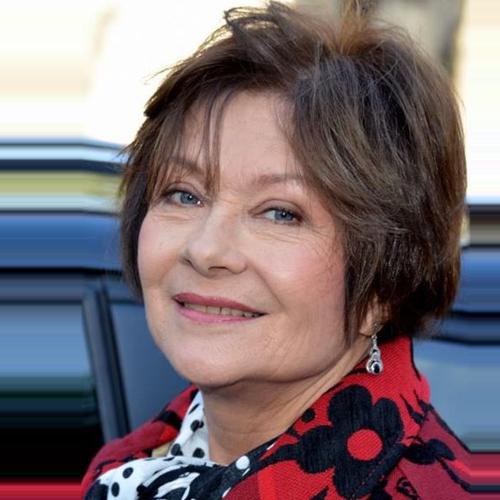
Age: 72